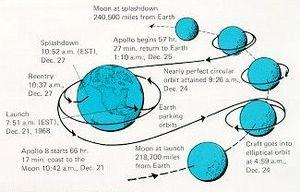
Apollo 8 est le premier vaisseau spatial avec équipage à quitter l'orbite terrestre basse et le premier à atteindre la Lune, à s'y mettre en orbite et à en revenir. Les trois astronautes constituant l'équipage — Frank Borman, James Lovell et William Anders — sont les premiers à se rendre à proximité de la Lune, à assister à un lever de Terre, à le photographier et à échapper à la gravité d'un corps céleste.